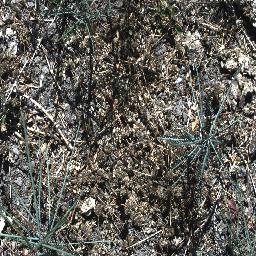
Label: parkinsonia